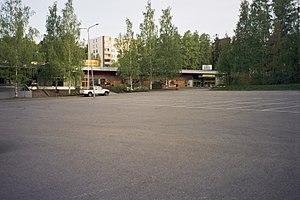
Lentävänniemi est un quartier de Tampere en Finlande.